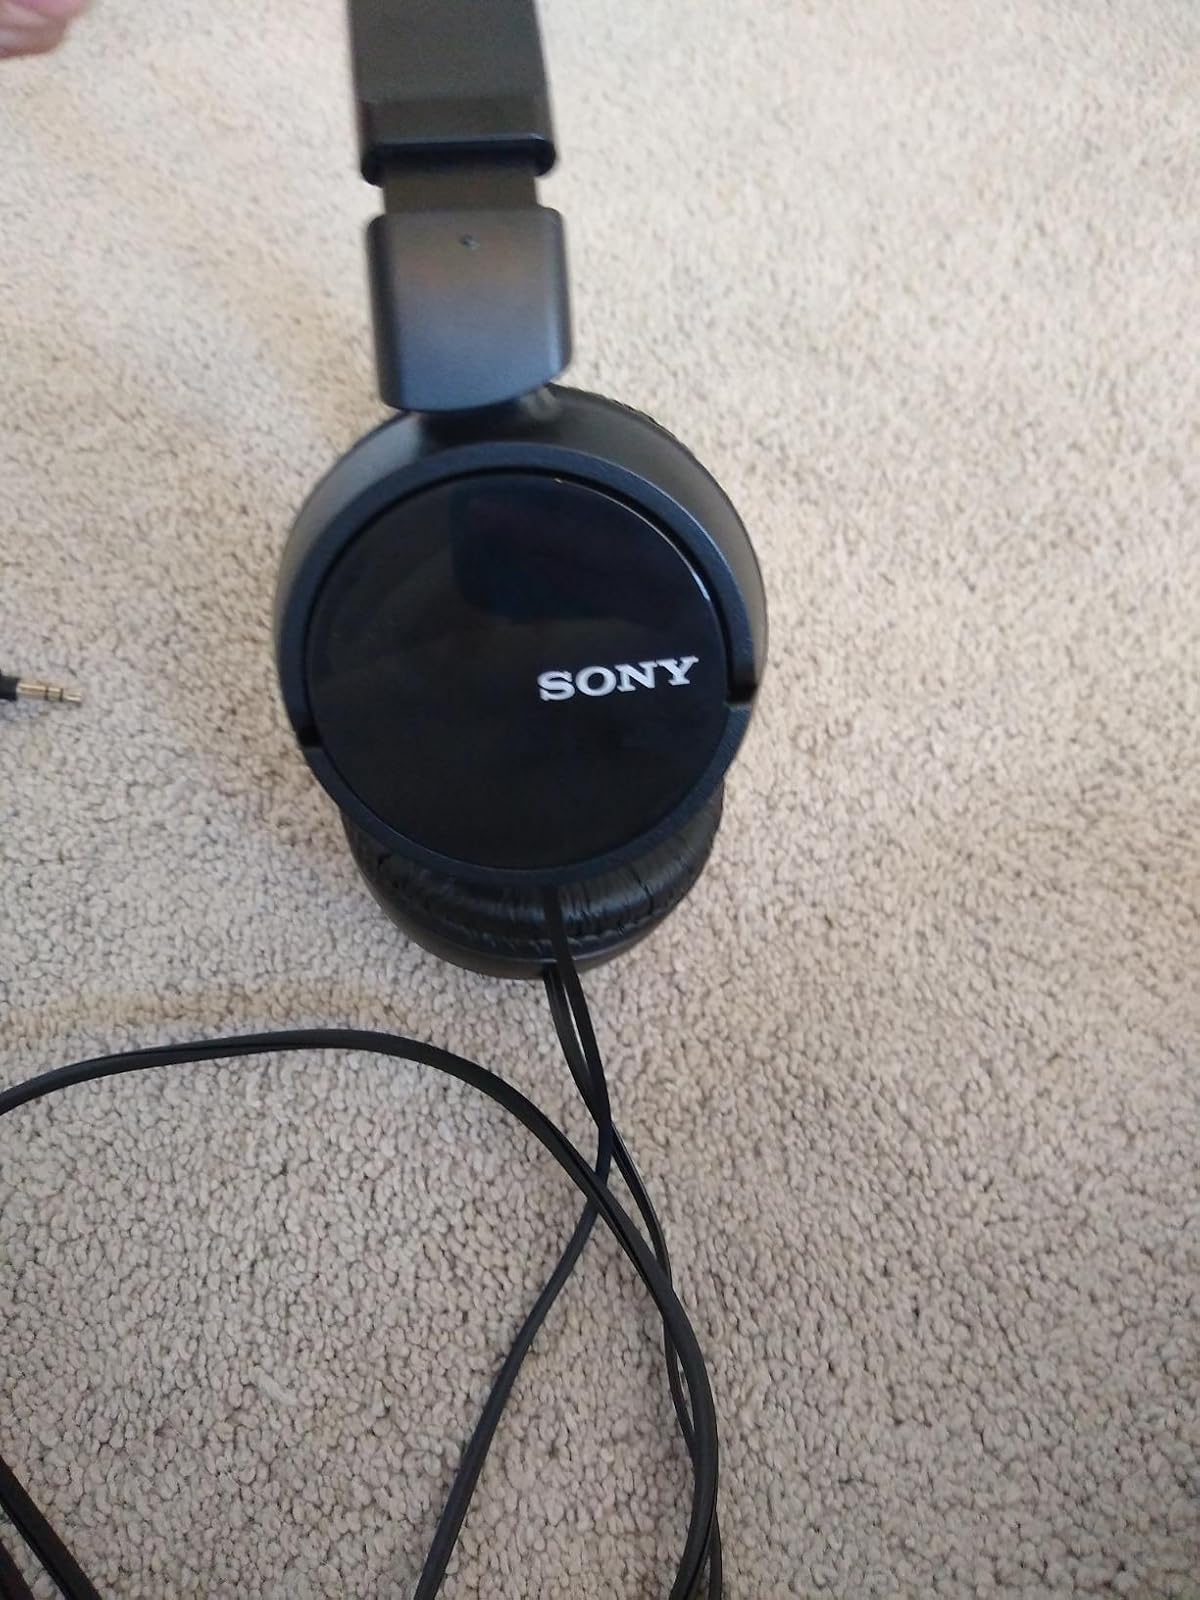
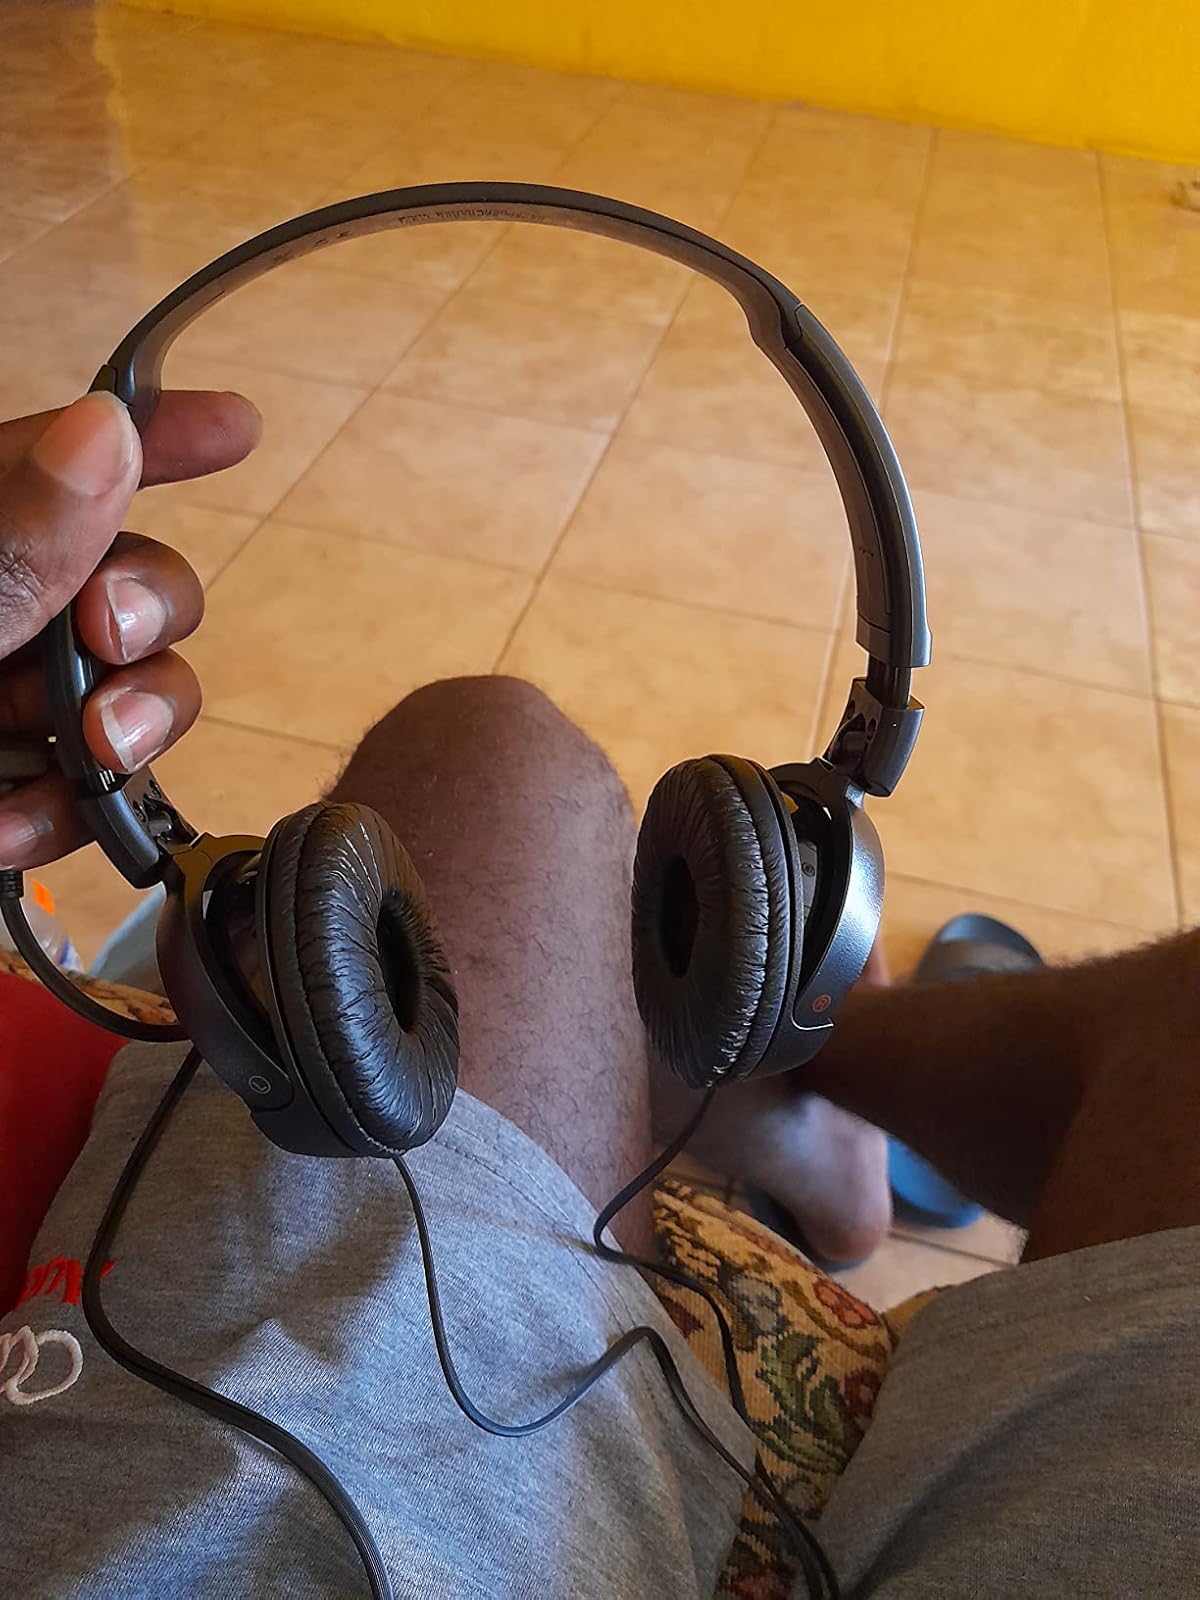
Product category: headphones
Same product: yes